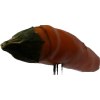
Label: pepper